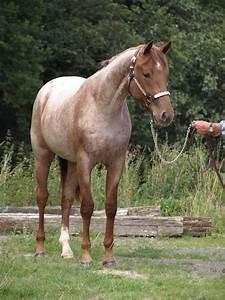
horse